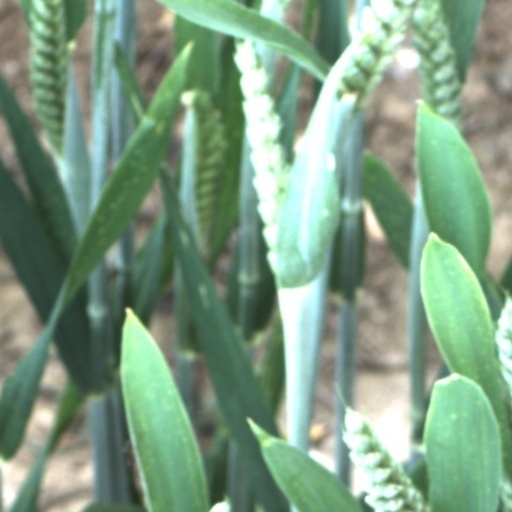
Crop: wheat